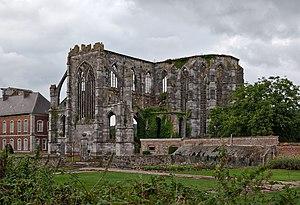
Abbaye d'Aulne This photo of immovable heritage has been taken in the Walloon Region